Sidi El Bahri Mosque

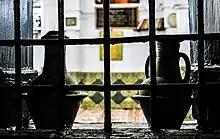
The mosque's prayer room

The Sidi El Bahri mosque is composed of a rectangular prayer room measuring 7.5 meters long and 7 meters wide. Its vaulted roof rests on four central columns which divide the space into three longitudinal naves, parallel to the wall of the qibla, and three other naves that are perpendicular to it. There is a local traditional decoration, common to many other monuments of the medina. Its mihrab, of simple style, is very similar to the one in Sidi Ali Ennouri Mausoleum's prayer room.